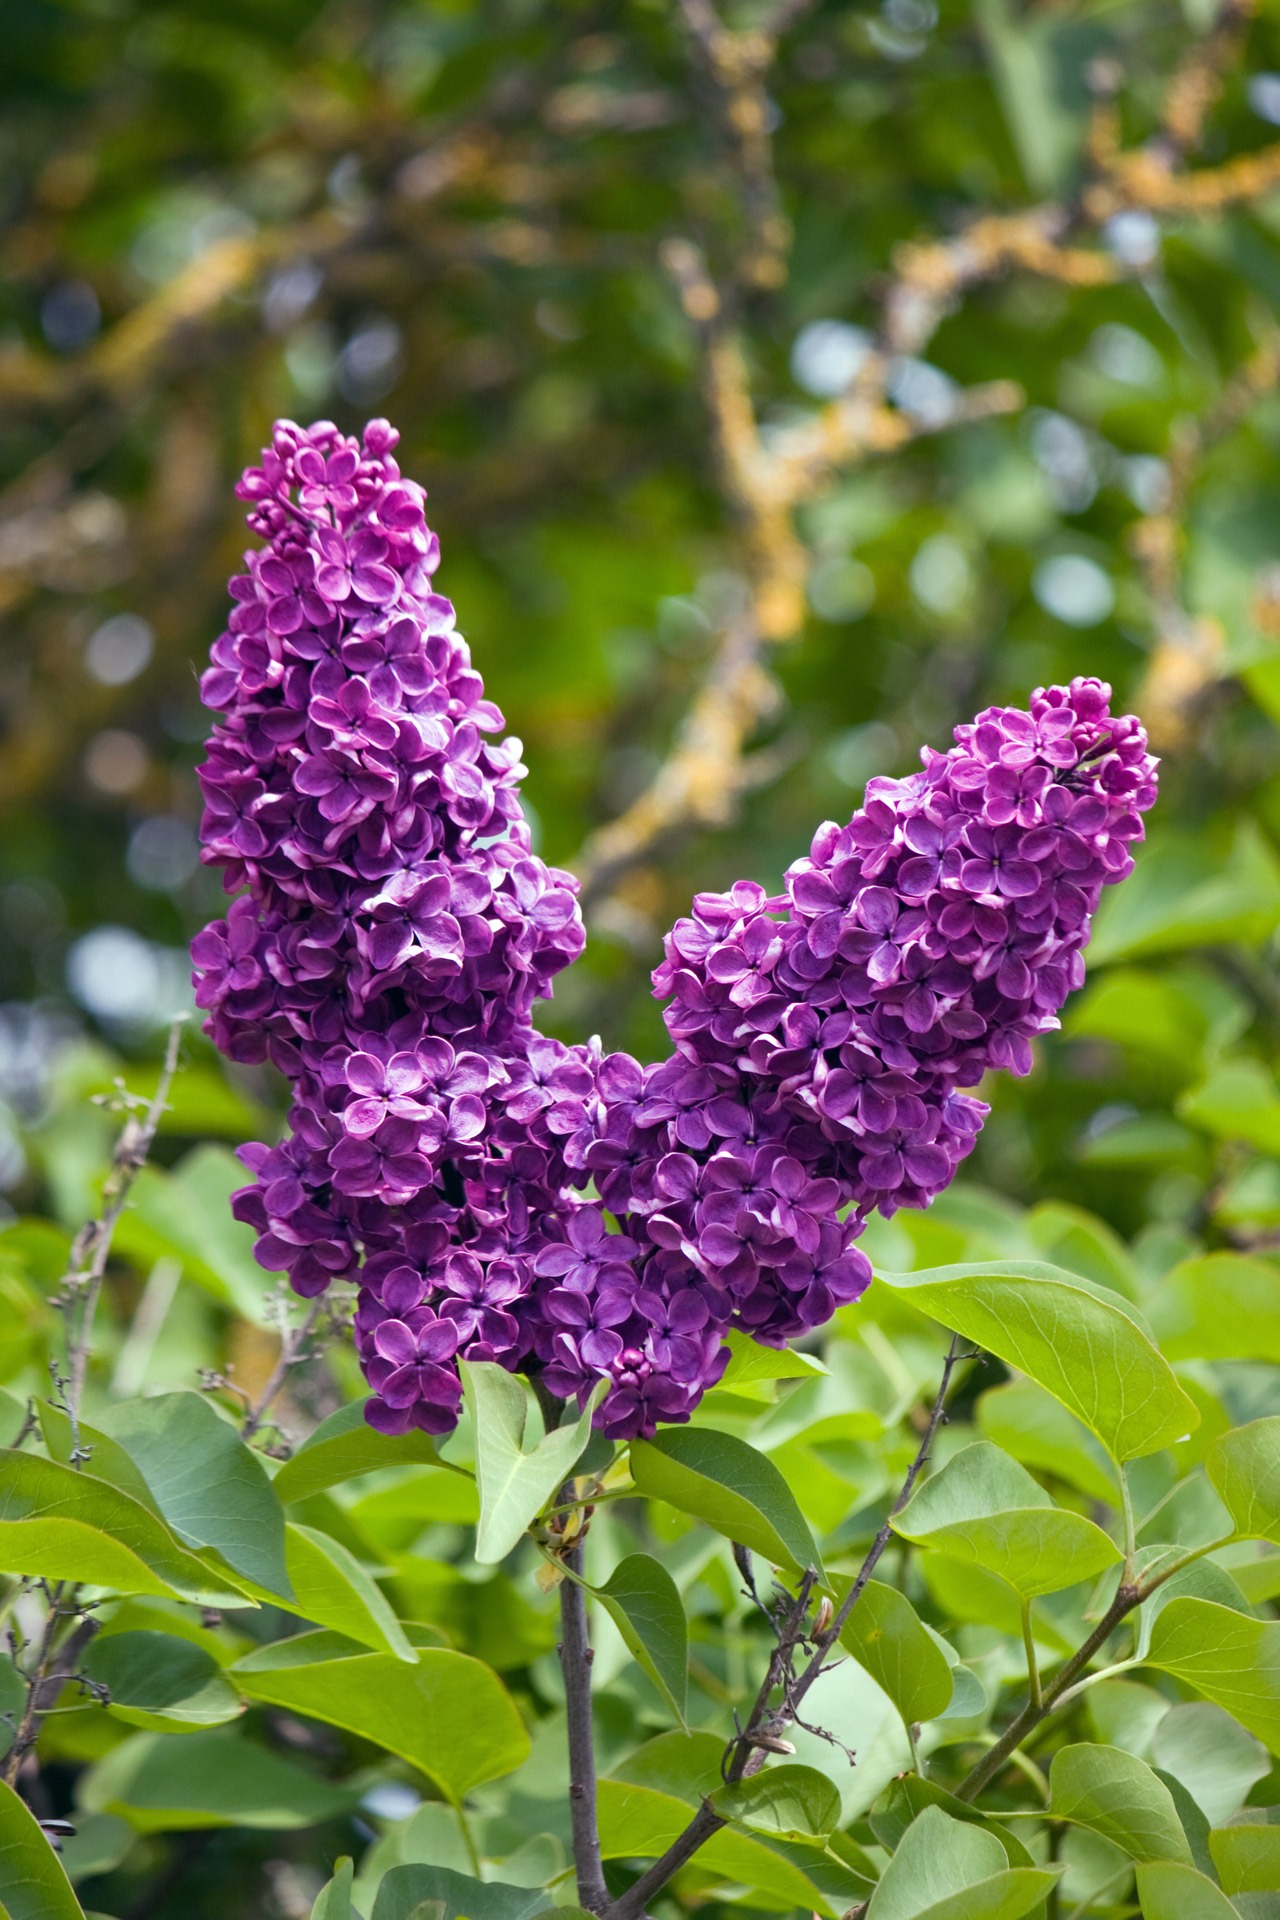
nature, blossom, plant, flower, purple, floral, herb, botany, garden, flora, wildflower, flowers, shrub, blossoms, beautiful, lilac, pretty, blooms, flowering plant, land plant